English folk music

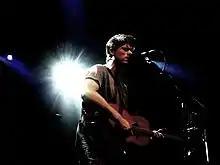
Seth Lakeman on stage in 2008

Despite being the centre of both folk revivals and the British folk rock movement, the songs of London were largely neglected in favour of regional and rural music until relatively recently. London, unsurprisingly, was the most common location mentioned in English folk songs, including 'London is a Fine Town', and the 'London Prentice' and it was the centre of the broadside publishing industry. From the 17th century to the 19th, street singers were characteristic of London life, often selling printed versions of the songs they sang. The capital is home to the Folk-Song Society and the English Folk Dance Society since the late 19th century (now known as the English Folk Dance and Song Society), but the most distinctive genre of London music, its many street cries, were not considered folk music by mainstream collectors and were recorded and published by figures such as Andrew White in "Old London Street Cries ; and, The Cries of To-day" (1885). Both Ewan MacColl and A. L. Lloyd gravitated to London in the 1950s, it was the base of Topic Records and it was there that the first folk clubs were formed before they spread out across the country. It was also the home of folk musicians like Ashley Hutchings, Richard Thompson and Simon Nicol who formed Fairport Convention, and many artists, like Bert Jansch and Davy Graham, moved there in order to be able to pursue their careers or for the greater networks and opportunities the capital allowed. More recent performers of folk music include Noah and the Whale, Emma Lee Moss, Mumford and Sons, The Border Surrender and Anna Tam.